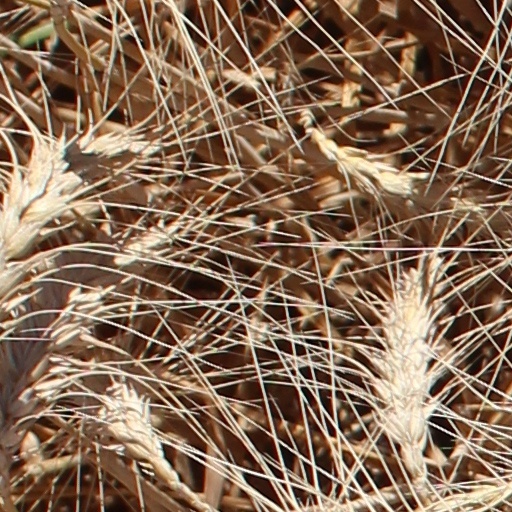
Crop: wheat